Within These Walls

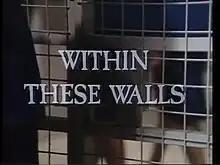

Within These Walls is a British television drama programme made by London Weekend Television for ITV and shown between 1974 and 1978. It portrayed life in HMP Stone Park, a fictional women's prison. Unlike later women-in-prison TV series, "Bad Girls" (ITV, 1999–2006), and Australian series, "Prisoner" (aka "Prisoner: Cell Block H", Grundy Organisation, original run: 1979–1986), and "Wentworth" (2013–2021), "Within These Walls" tended to centre its story-lines around the prison staff rather than the inmates.